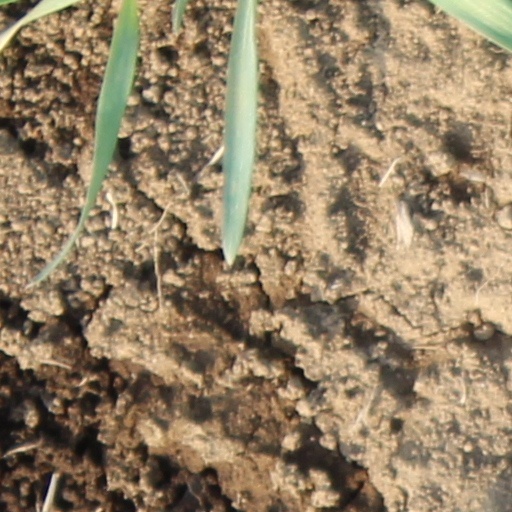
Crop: wheat